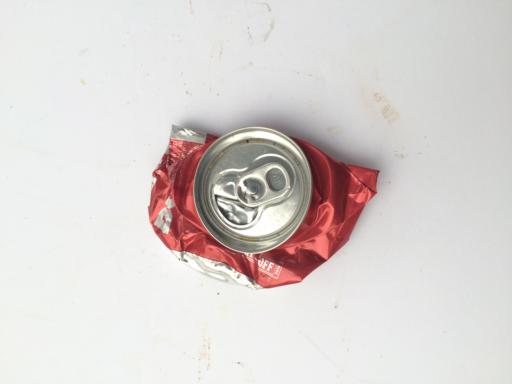
Label: metal